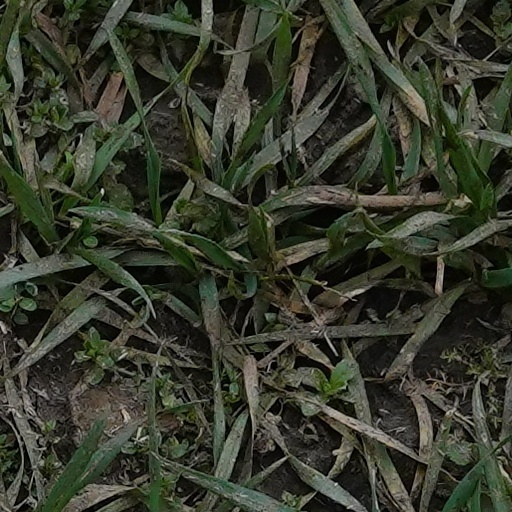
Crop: wheat